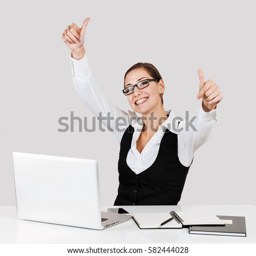
portrait of a young beautiful business woman showing thumbs up sign , over gray background